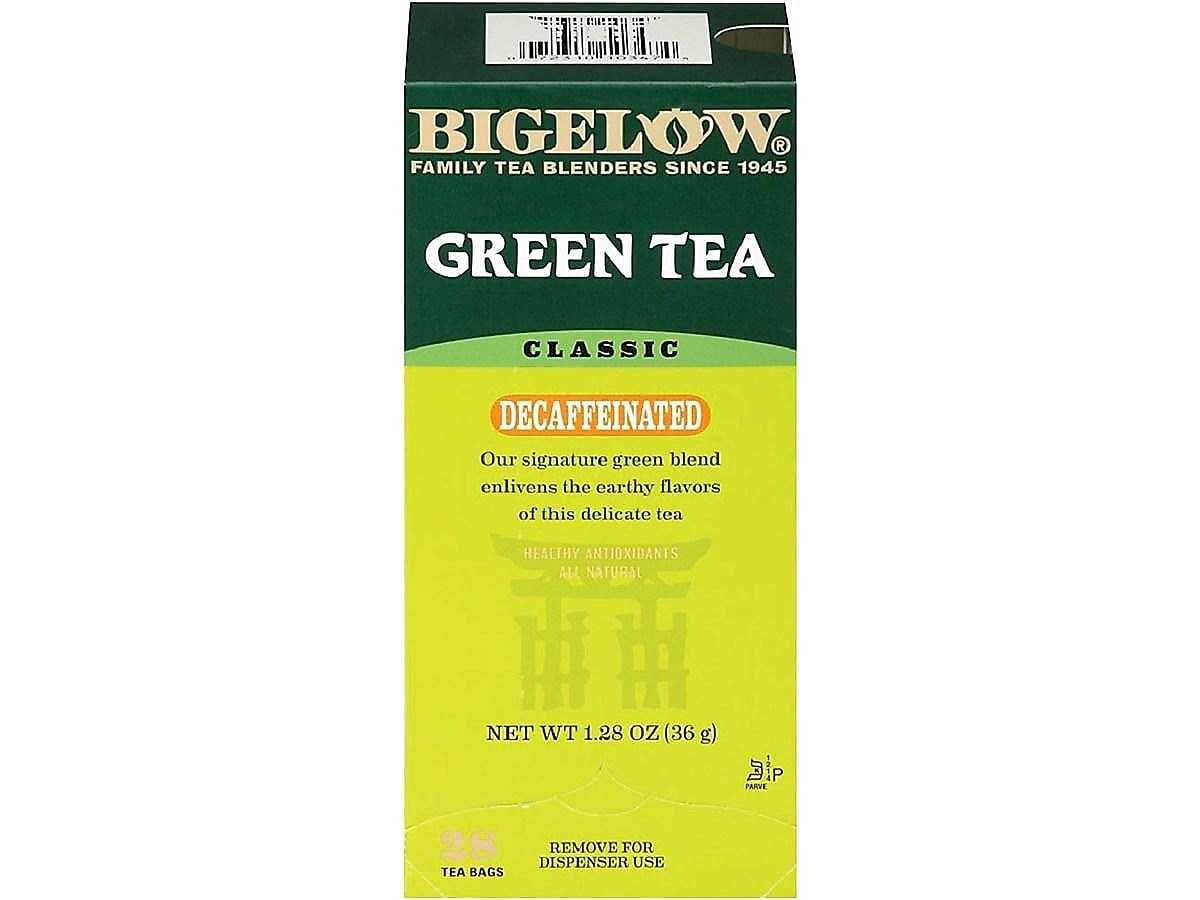
Item Name: Bigelow Decaffeinated Green Tea 28-Count Box (Pack of 1)
Bullet Point 1: Sold as 28/Box.
Bullet Point 2: Green tea bags give you a delicious, easy cup of tea
Bullet Point 3: Regular decaffeinated tea
Bullet Point 4: Simply crafted with decaffeinated green tea 28 tea bags per box give you a plentiful supply of teas.
Bullet Point 5: The product is kosher Gluten-free Non-GMO verified.
Product Description: Green Tea is pretty simple. It’s Green Tea, Decaffeinated Green Tea. What makes ours so special is that we use only hand-picked tea from high elevation gardens and then we gently process it, bringing out that natural flavor people have been enjoying for centuries. Our tea is not harsh, not too grassy, but smooth and very delicate... easy to drink and enjoy the whole cup. 28 individually foil wrapped tea bags per box, (Pack of 1).
Value: 28.0
Unit: Count

Price: 3.79